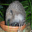
Label: porcupine